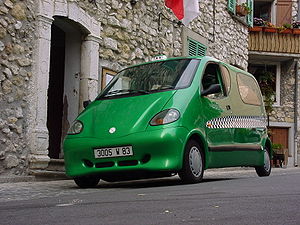
Energilagring
Bil drevet af en trykluftstank med indbygget kompressor som blot skal tilsluttes stikkontakt.
Energilagring er det at gemme energi i en eller anden form, så den senere kan anvendes.